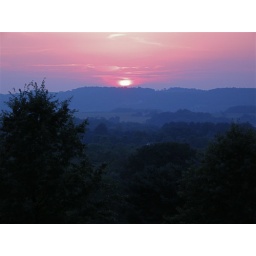
From the mountain above our house ( a view by the bridge)